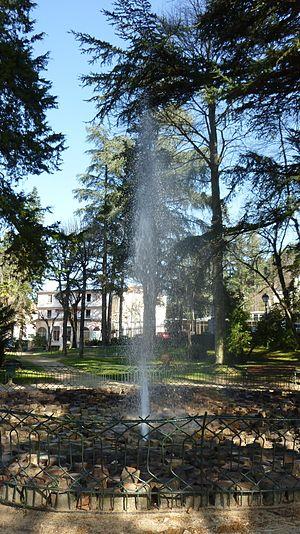
Source intermittente de Vals les bains (07 France). Elle jaillit quelques mn toutes des 6 heures. Geyser.
Vals-les-Bains est une commune française située dans le département de l'Ardèche en région Auvergne-Rhône-Alpes.
Cette liste de parcs et jardins publics de France recense l'ensemble des jardins publics, parcs publics et espaces verts appartenant aux collectivités territoriales de France. Les parcs et jardins appartenant à des institutions ou des établissements publics français figurant dans cette liste sont des propriétés privées.